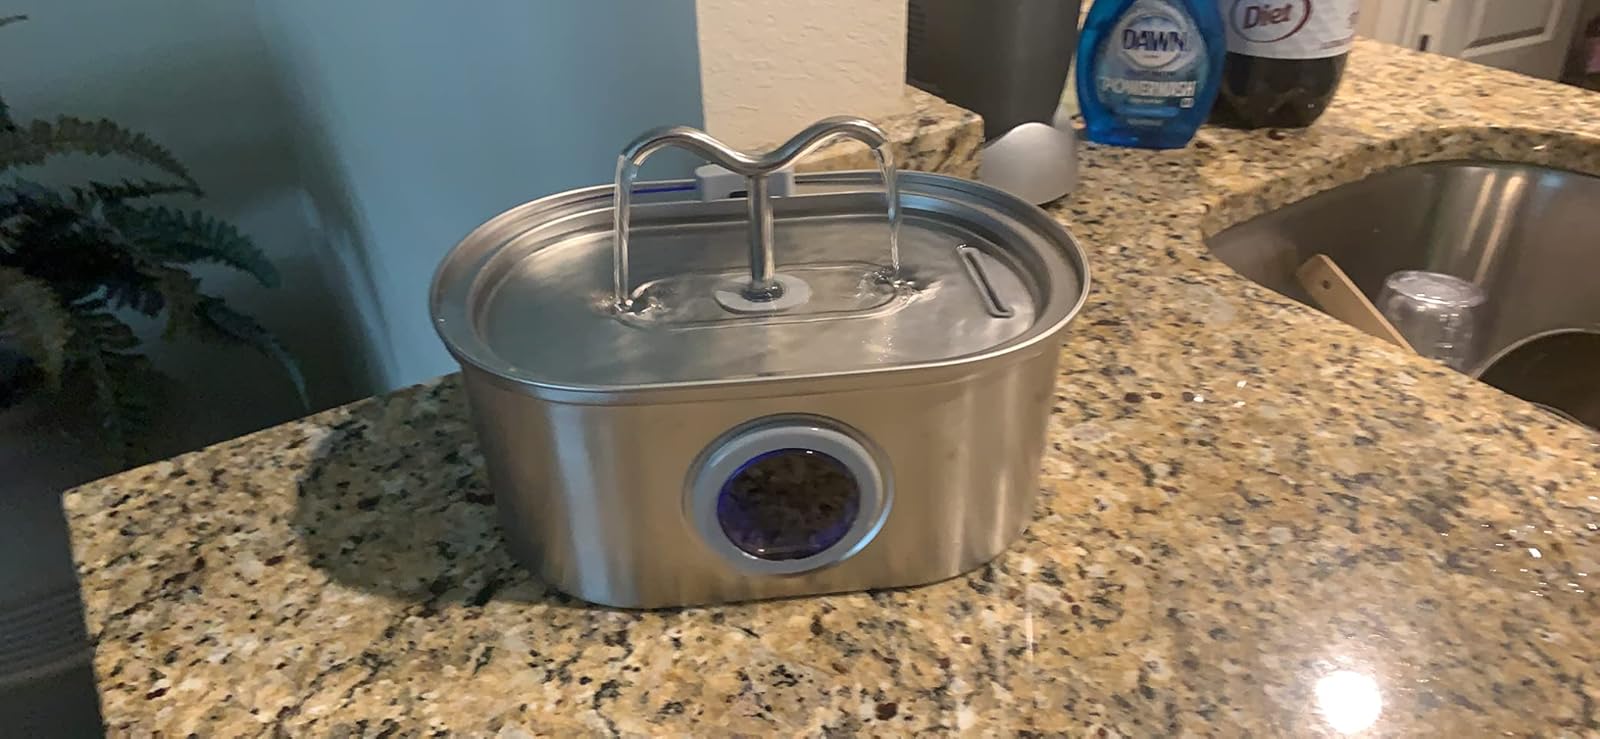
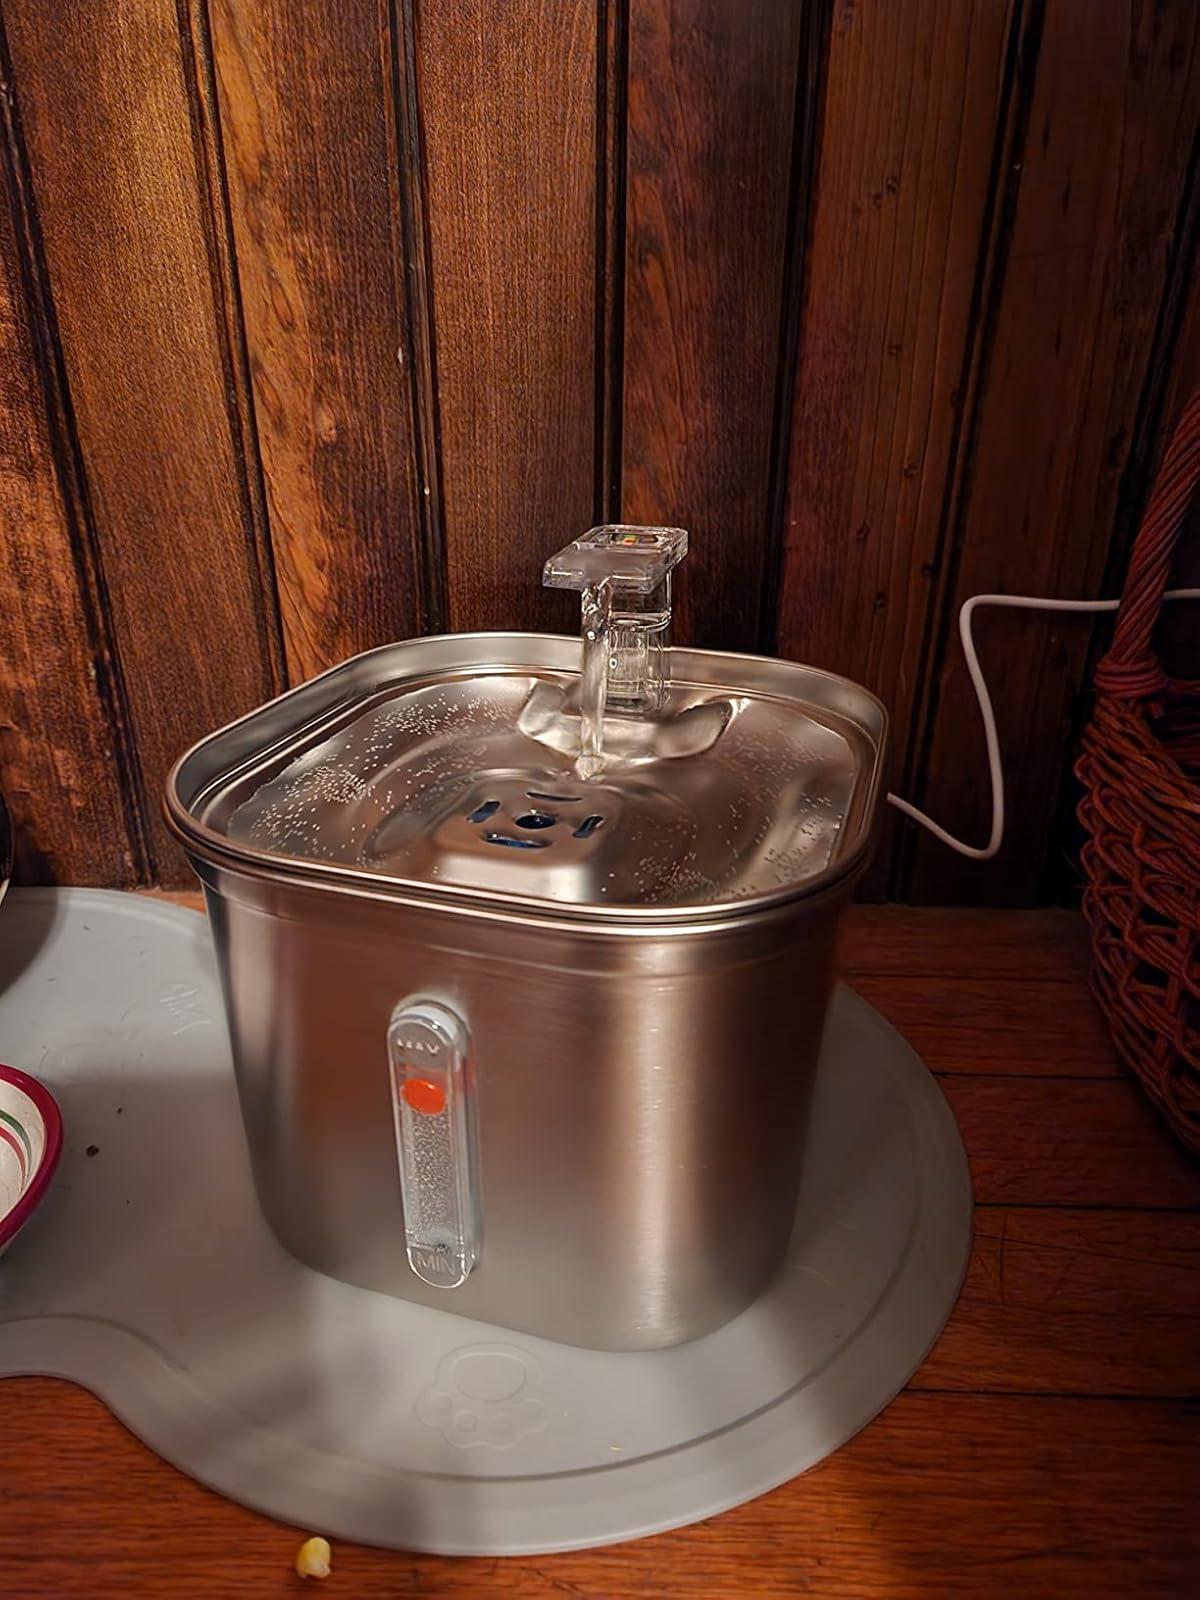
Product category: items_bowl
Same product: no